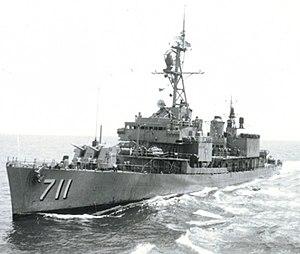
La classe Gearing est un groupe de 98 destroyers construits pour l'United States Navy pendant et peu de temps après la Seconde Guerre mondiale. Il s'agit en fait d'une variante de la classe Allen M. Sumner, le pont ayant été allongé de 4,3 mètres, permettant ainsi d'allouer plus d'espace de stockage pour le combustible, donnant ainsi aux navires une plus large autonomie que ceux de classe Sumner.